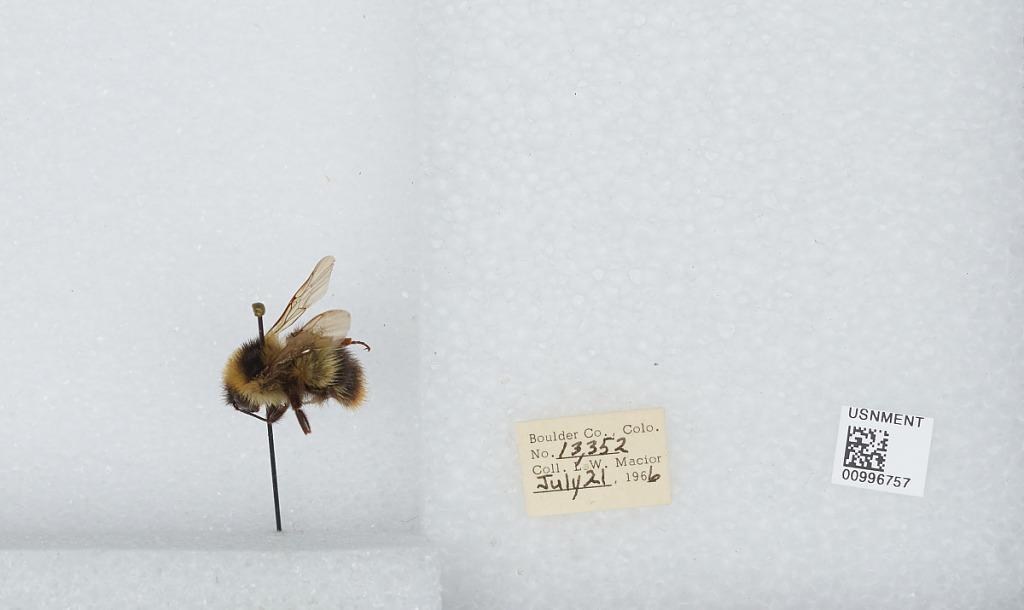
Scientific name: Bombus (Alpinobombus) balteatus Dahlbom
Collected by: L. Macior
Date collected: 1966-7-21
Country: United States
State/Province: Colorado
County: Boulder
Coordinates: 40.0275, -105.252